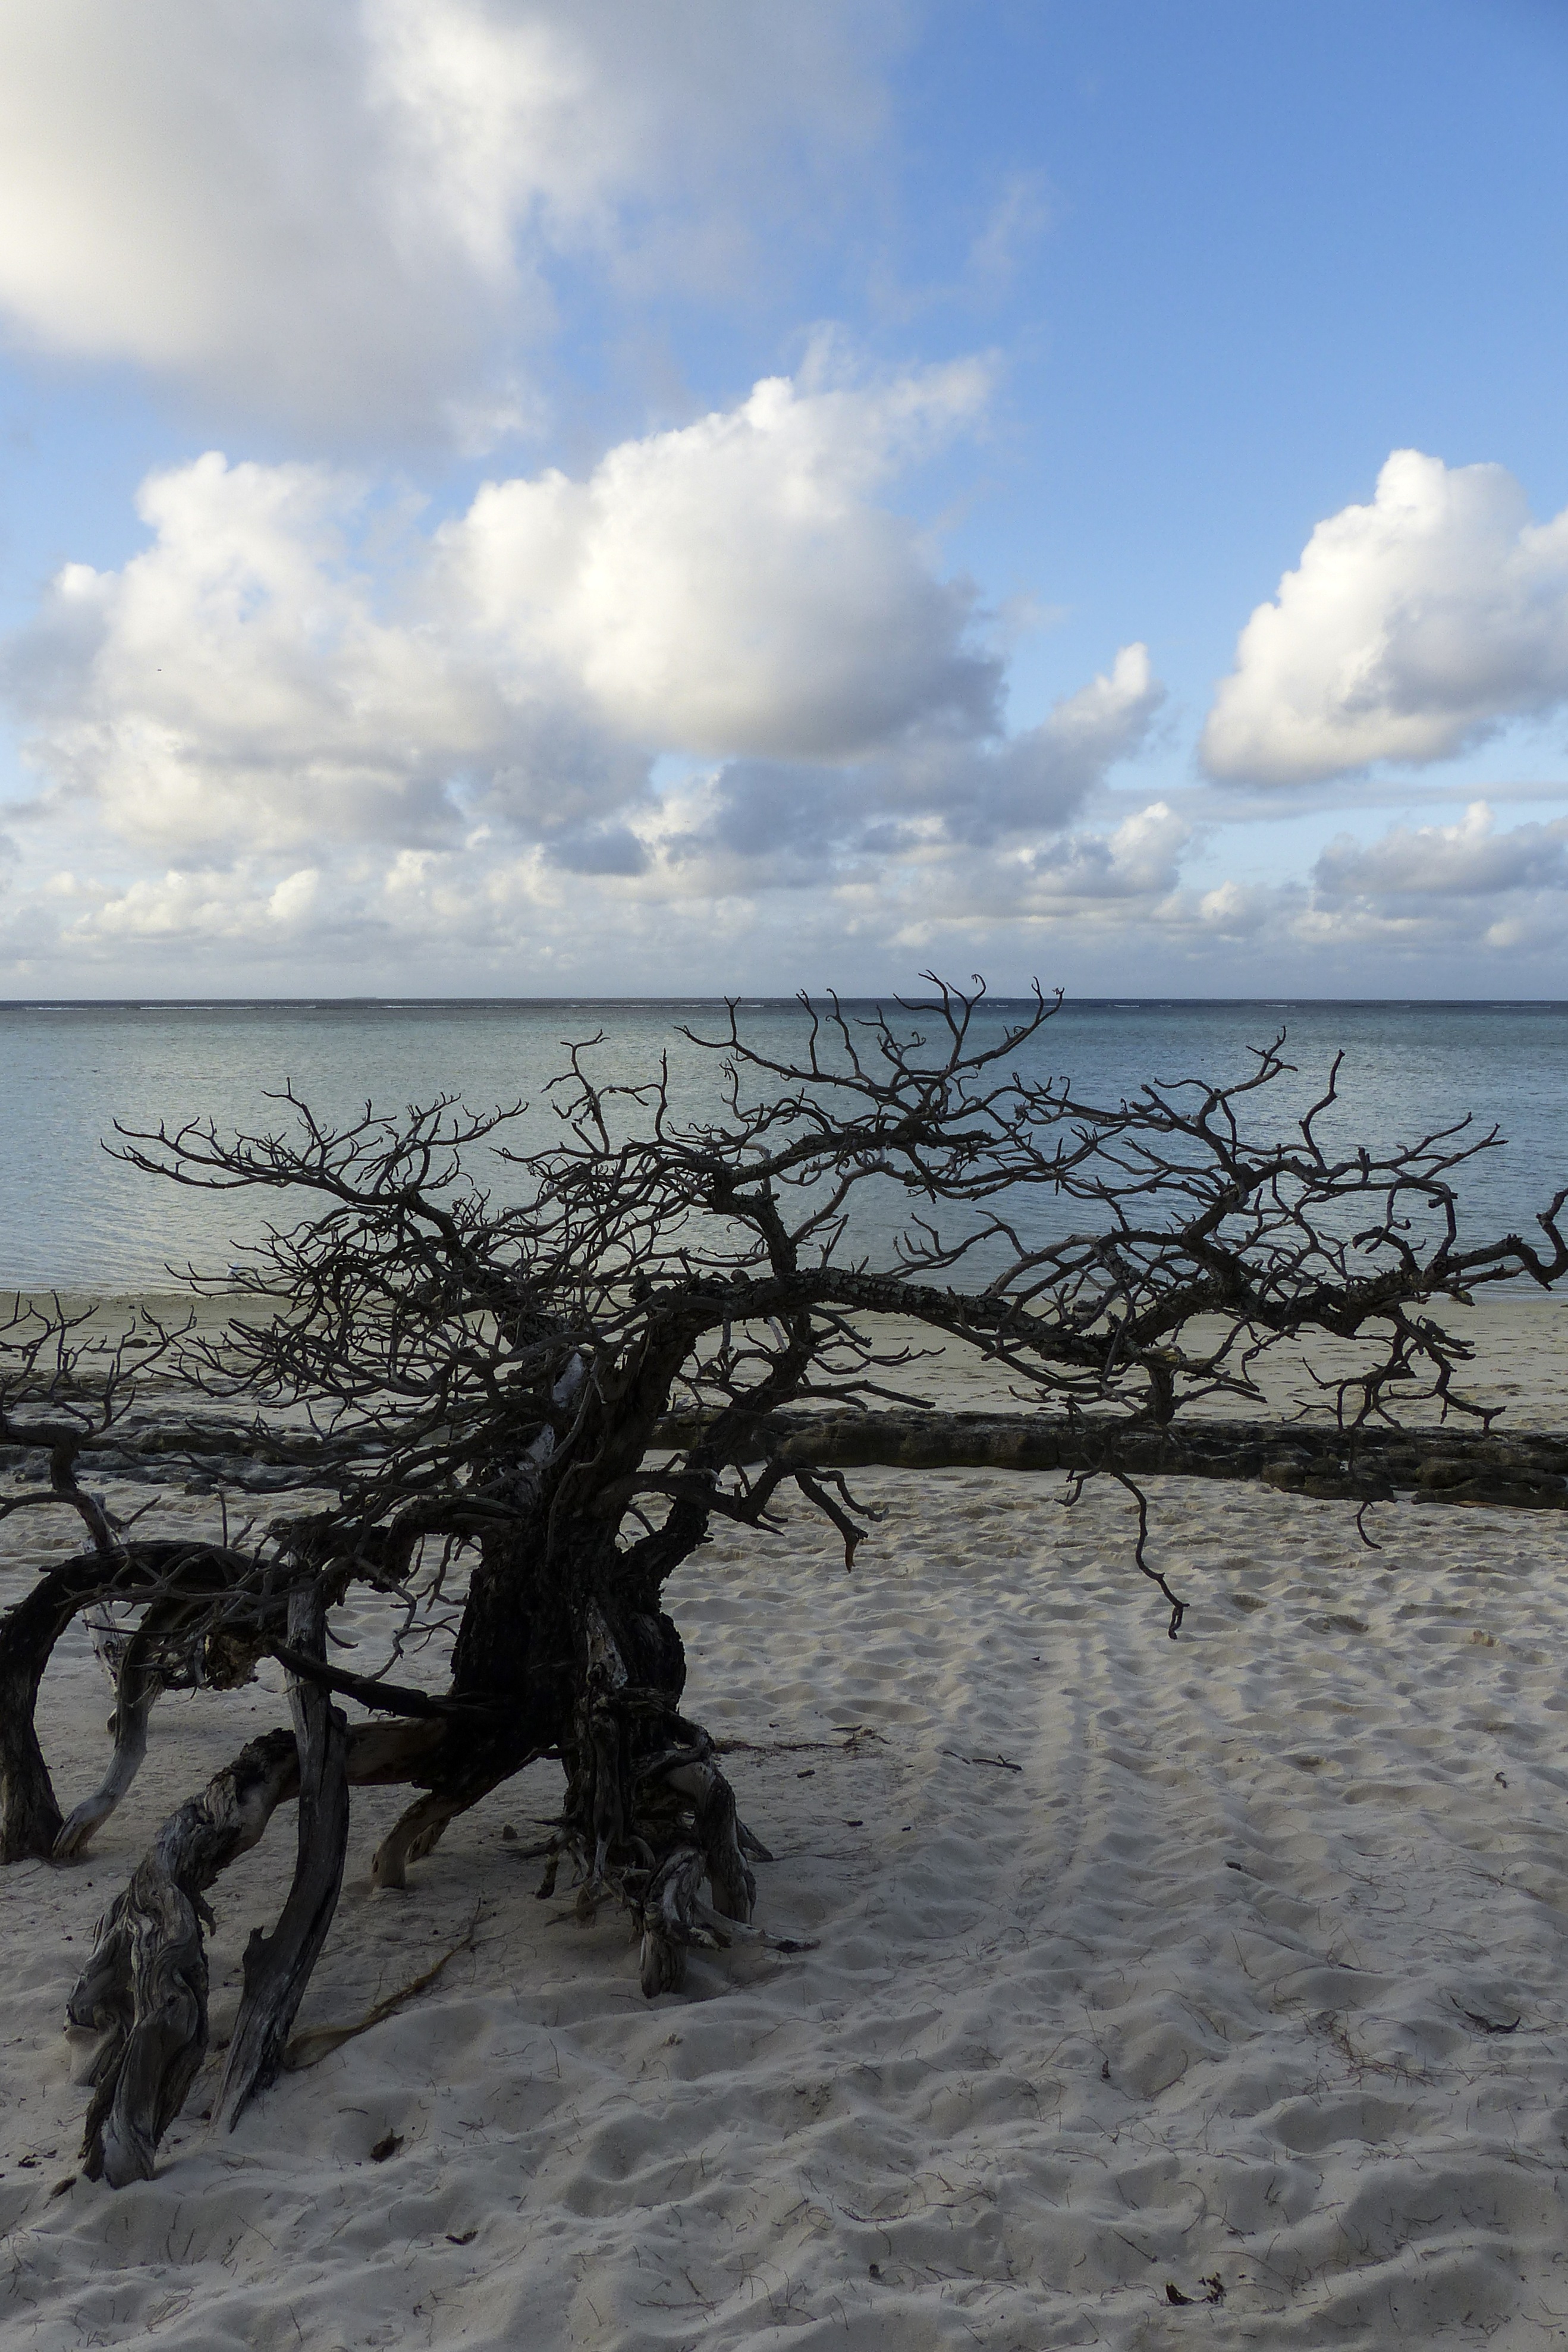
beach, landscape, sea, coast, tree, water, nature, sand, ocean, horizon, snow, winter, cloud, sky, sunlight, morning, shore, wave, lake, wind, ice, reflection, tropical, scenery, weather, aquatic, season, body of water, australia, clouds, sandy beach, heron island, dry scrub